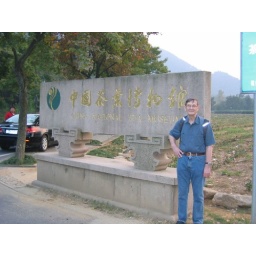
The Tea Museum by West Lake in Hangzhou, home of the prized golden dragon green tea